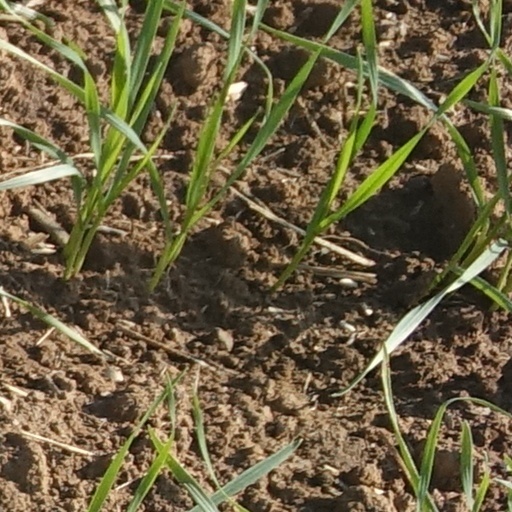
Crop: wheat